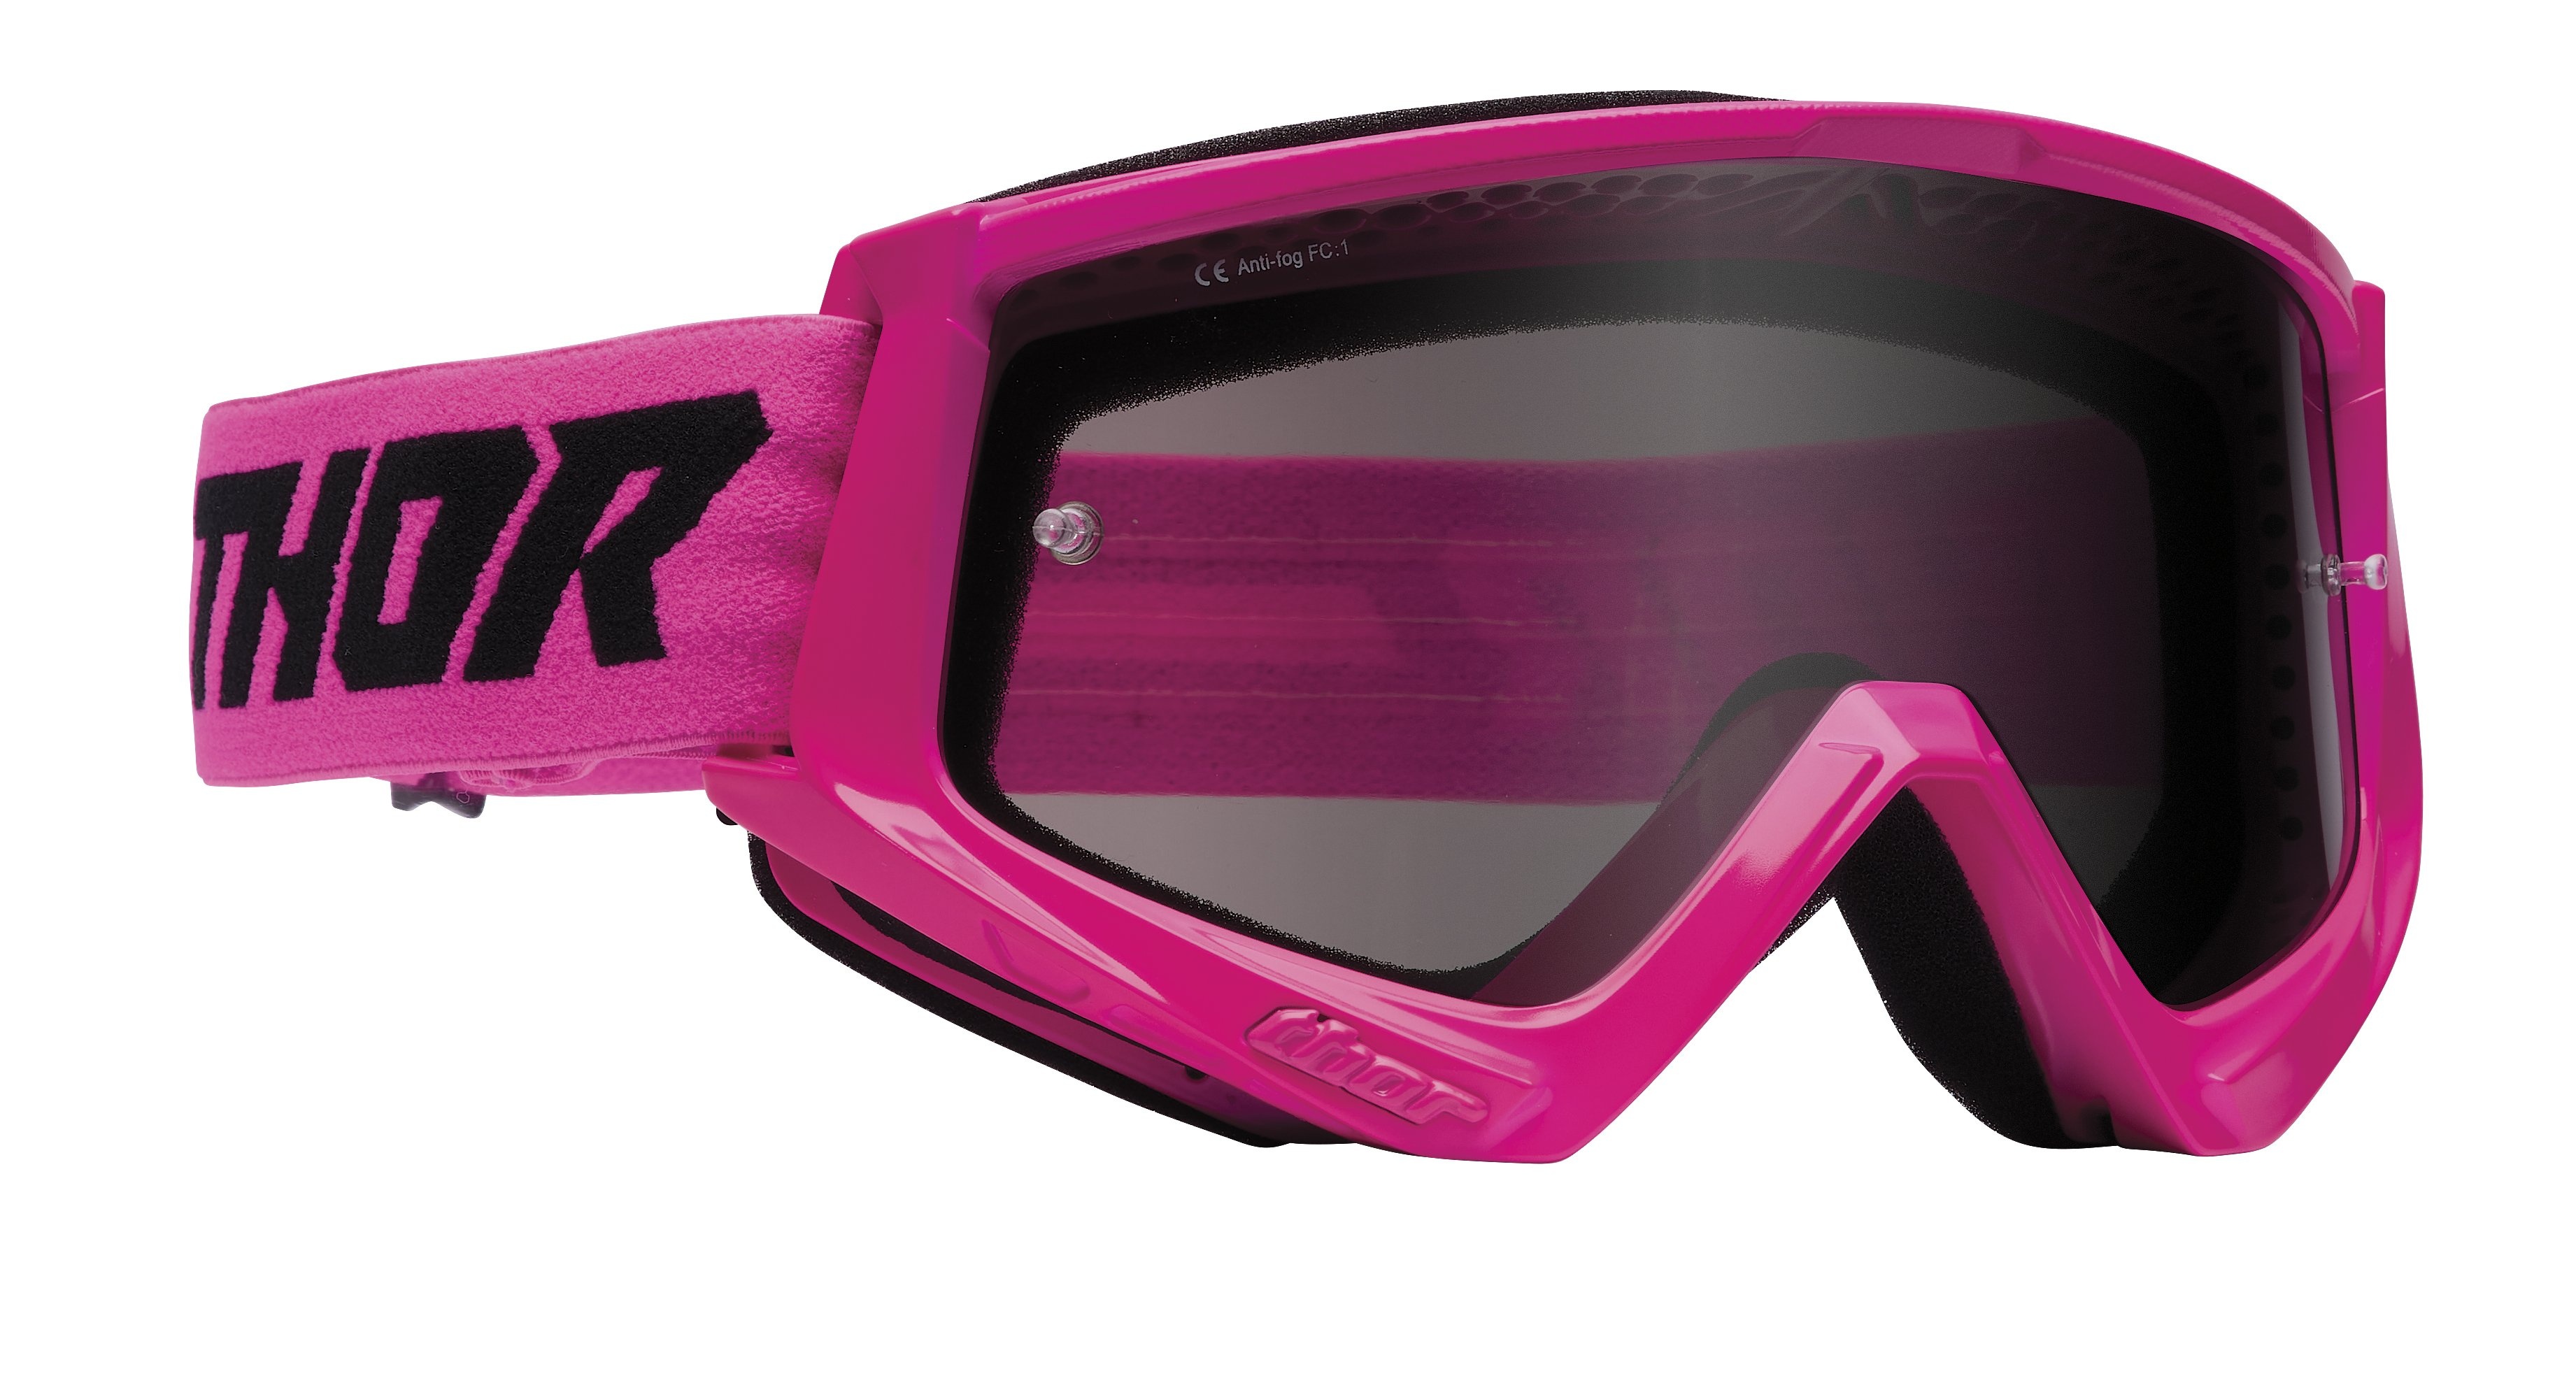
Combat Racer Sand Pink/Black 2601-2700
GOGGLE COMBAT RACER SAND FLO PINK/BLACK Features: - Sand resistant highdensity foam prevents finep articles from entering. - Drilled frame ports...
Brand: THOR
Category: Sporting Goods > Outdoor Recreation > Hunting & Shooting > Paintball > Paintball Protective Gear > Paintball Goggles & Masks